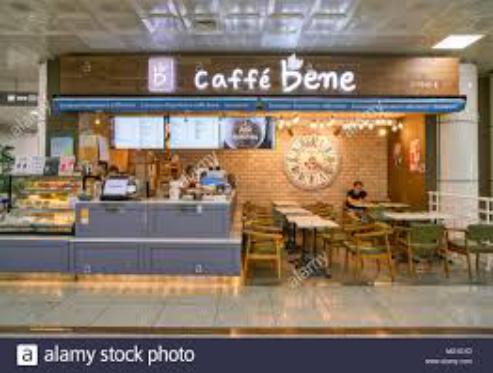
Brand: Caffe Bene
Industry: Food